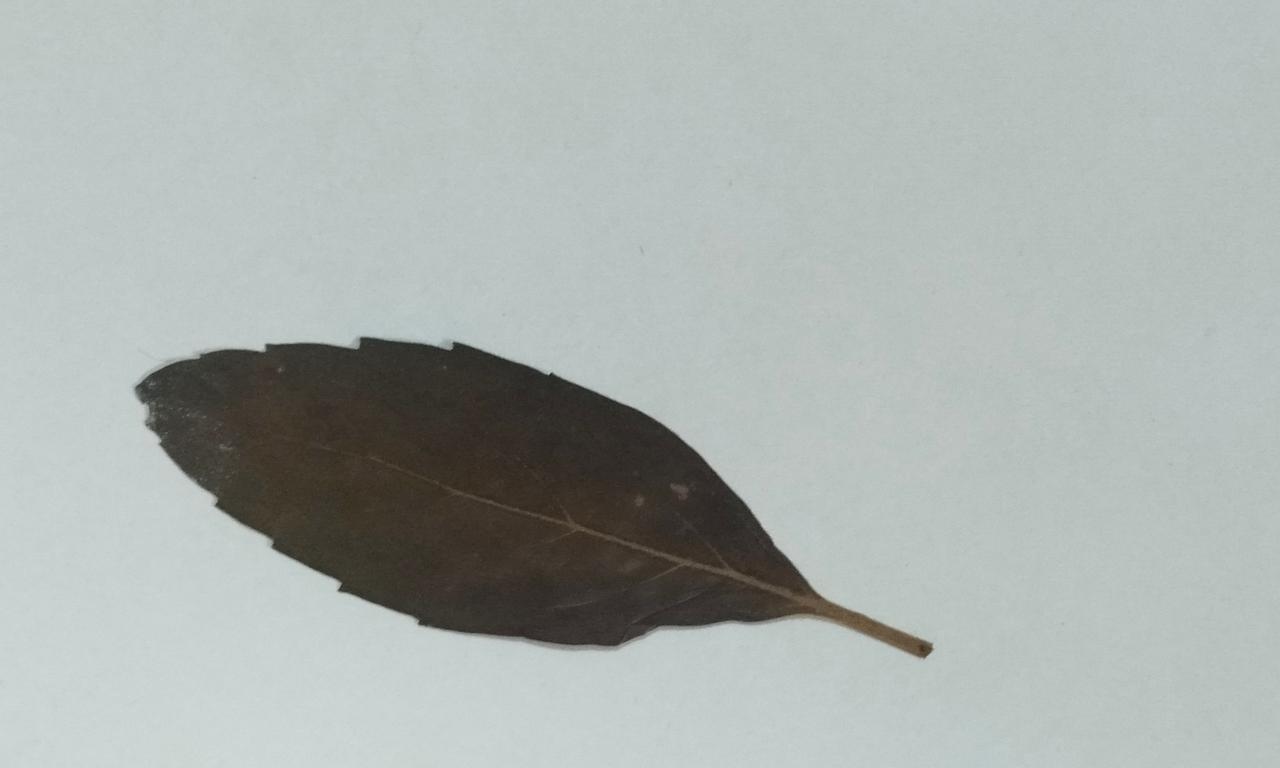
Label: Dried